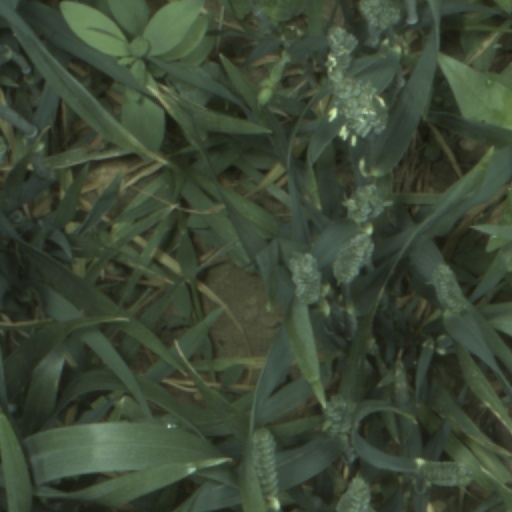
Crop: wheat